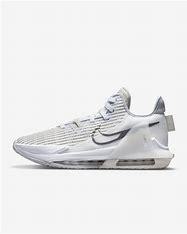
Brand: Nike
Model: Lebron Witness 6